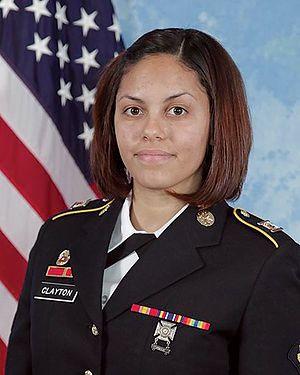
Un photographe est une personne qui réalise des photographies, à l'aide d'un appareil photographique, ou de fournitures photographiques.
Hilda I. Ortiz Clayton est une photographe de l'armée américaine tuée lors d'une explosion de mortier pendant un entrainement en Afghanistan. Elle a photographié l'explosion qui l'a tuée.